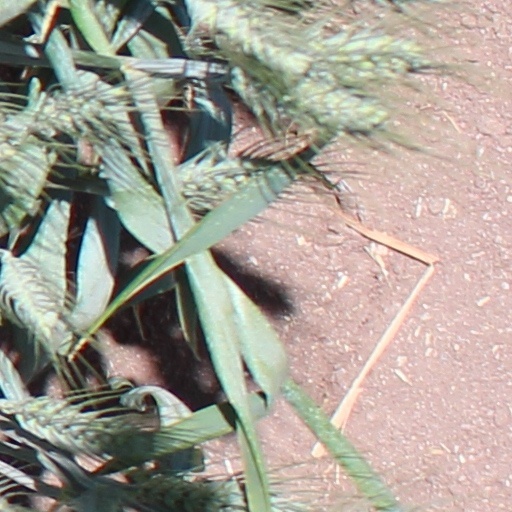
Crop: wheat